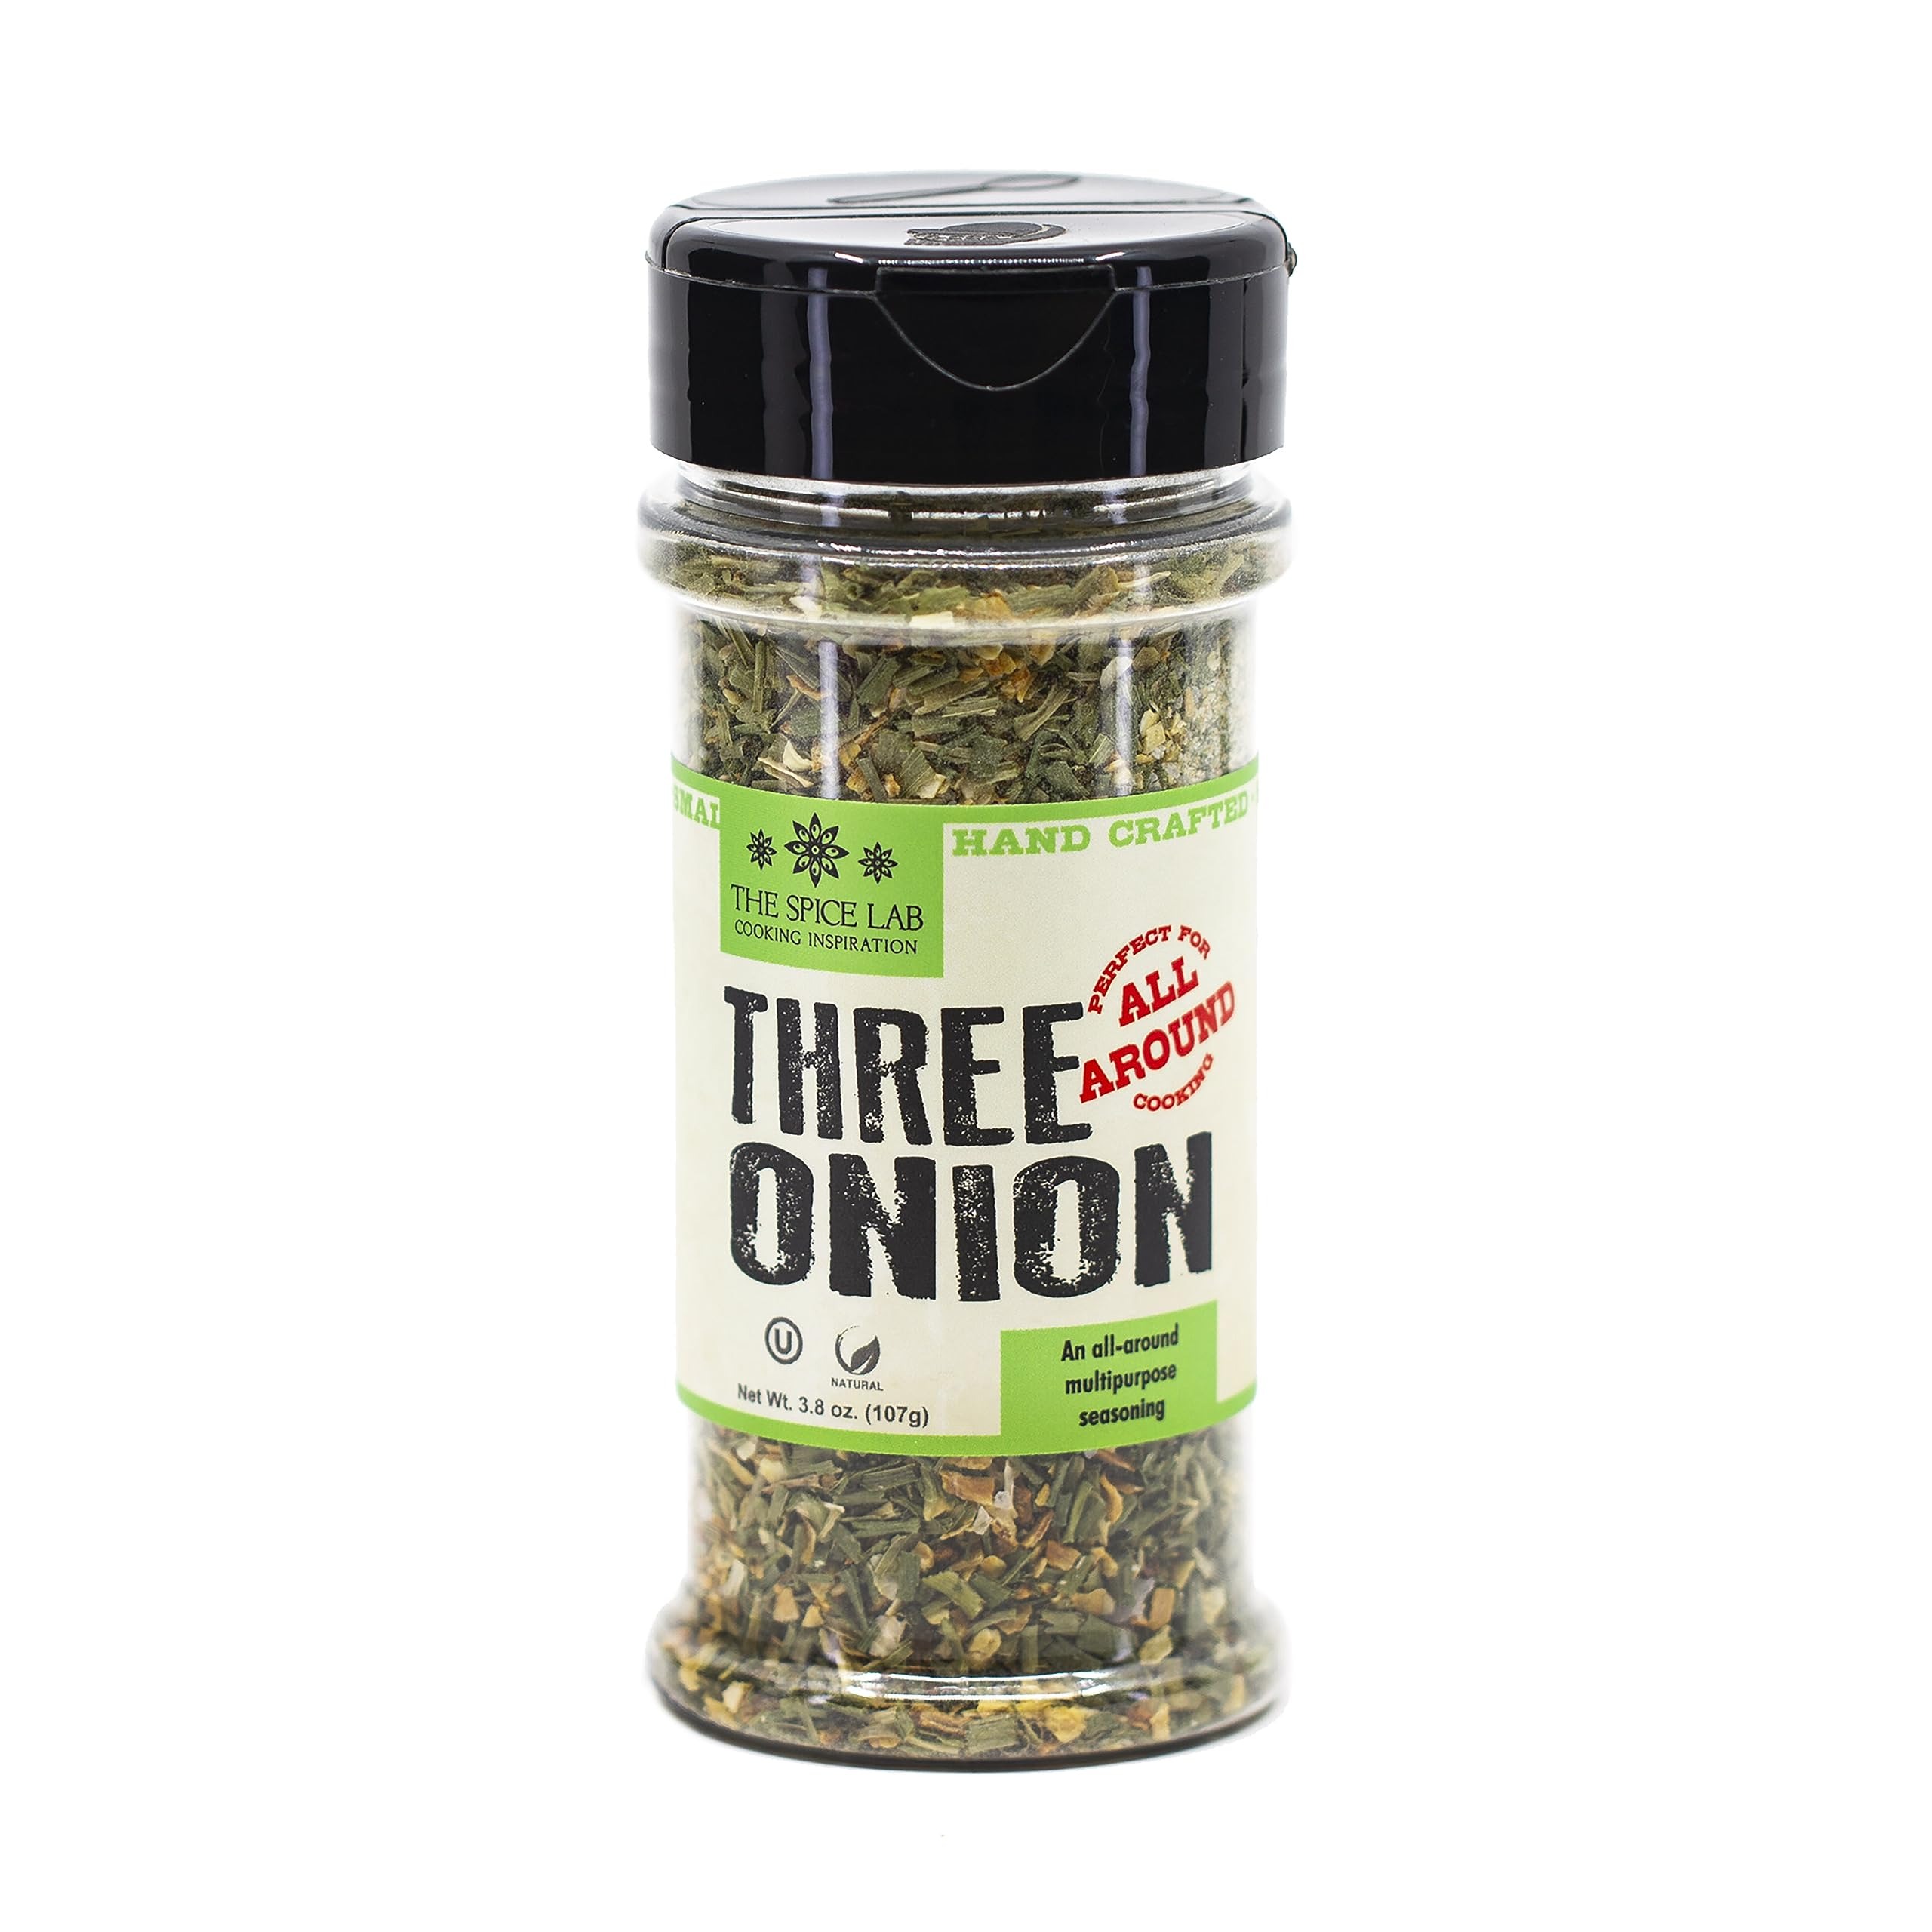
Item Name: The Spice Lab Three Onion Seasoning - Artisanal Blend for Culinary Excellence - Toasted Minced Onion, Granulated Onion And Minced Green Onion. - Gluten-Free, Non-GMO, Kosher - Onion Dressing
Bullet Point 1: CRAFT EXTRAORDINARY MOMENTS WITH ONION FLAKES: Elevate your dishes to new heights as our diced onion conducts a symphony of savory flavors, enriching every bite with exceptional taste
Bullet Point 2: DRIED CHOPPED ONION: Created by skilled chefs, this versatile blend features toasted minced onion, the delightful crunch of hudson valley salt, granulated onion, and vibrant minced green onion. unleash its potential by marrying it with olive oil for marinades or whisking it into red wine vinegar and olive oil for a delectable onion dressing
Bullet Point 3: ONION OBSESSION DELIGHT: Three onion seasoning shines in your pantry. elevate dishes—eggs, dips, sauces—with its captivating, time-saving flavor. relish its unique savory texture. transform dips, dressings, marinades, soups. savor it on avocado toast. immerse in this pantry essential
Bullet Point 4: DRIED MINCED ONION: Delight in the convenience of a shaker, ensuring you always have the right amount of dried minced onions on hand. Elevate your cooking with ease, crafting dishes that leave a lasting impression
Bullet Point 5: THE SPICE LAB: Packed in our SQF-certified facility in Pompano Beach, FL, this multipurpose onion seasoning blend is gluten-free, non-GMO and kosher.
Product Description: Elevate Your Culinary Creations with The Spice Lab Three Onion Seasoning Craft extraordinary dining experiences with The Spice Lab Three Onion Seasoning. This artisanal blend embodies culinary excellence, featuring toasted minced onion, granulated onion, and vibrant minced green onion. Immerse your dishes in an array of captivating flavors and aromas that will leave a lasting impression. Unleash Flavor with Dried Chopped Onion: Expertly crafted by skilled chefs, our dried chopped onion blend marries the delightful crunch of Hudson Valley salt with the rich profile of granulated onion. The result is a symphony of tastes that can be unleashed by incorporating it into olive oil for marinades or whisking it into red wine vinegar and olive oil for a tantalizing onion dressing. A Pantry Essential for Onion Aficionados: Discover a new level of taste as Three Onion Seasoning takes center stage in your culinary arsenal. Elevate eggs, dips, sauces, and more with its captivating and time-saving flavor. Relish its unique savory texture as it transforms dips, dressings, marinades, and soups. Enjoy it on avocado toast, making every bite a moment to savor. Experience a pantry essential that sparks creativity and culinary passion. Convenience in a 3-Pack: Savor the convenience of our 3-pack supply, ensuring you always have the perfect stash of dried minced onions at your fingertips. Elevate your cooking endeavors with ease, creating dishes that showcase your culinary finesse and dedication to quality. Quality Assurance by The Spice Lab: Packaged in our SQF-certified facility in Pompano Beach, FL, this multipurpose onion seasoning blend stands as a testament to our commitment to quality. With its gluten-free, non-GMO, and kosher attributes, you can trust The Spice Lab to deliver a seasoning that enhances your culinary ventures. Immerse yourself in the world of gourmet flavor with The Spice Lab Three Onion Seasoning – where every dish becomes a masterpiece.
Value: 1.0
Unit: Ounce

Price: 4.59